Maria Brizzi Giorgi

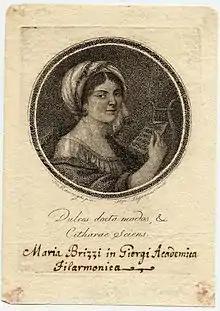
Maria Brizzi Giorgi (1775-1812)

Maria Brizzi Giorgi (7 August 1775 – 7 January 1812 in Bologna) was an Italian organist, composer and pianist noted for her improvisational ability. A military march composed by Brizzi was performed for Napoleon when he passed through Bologna in 1807. Haydn, Muzio Clementi and Leopold Kozeluch dedicated works to her. She taught music and was member of the Accademia Filarmonica di Bologna.